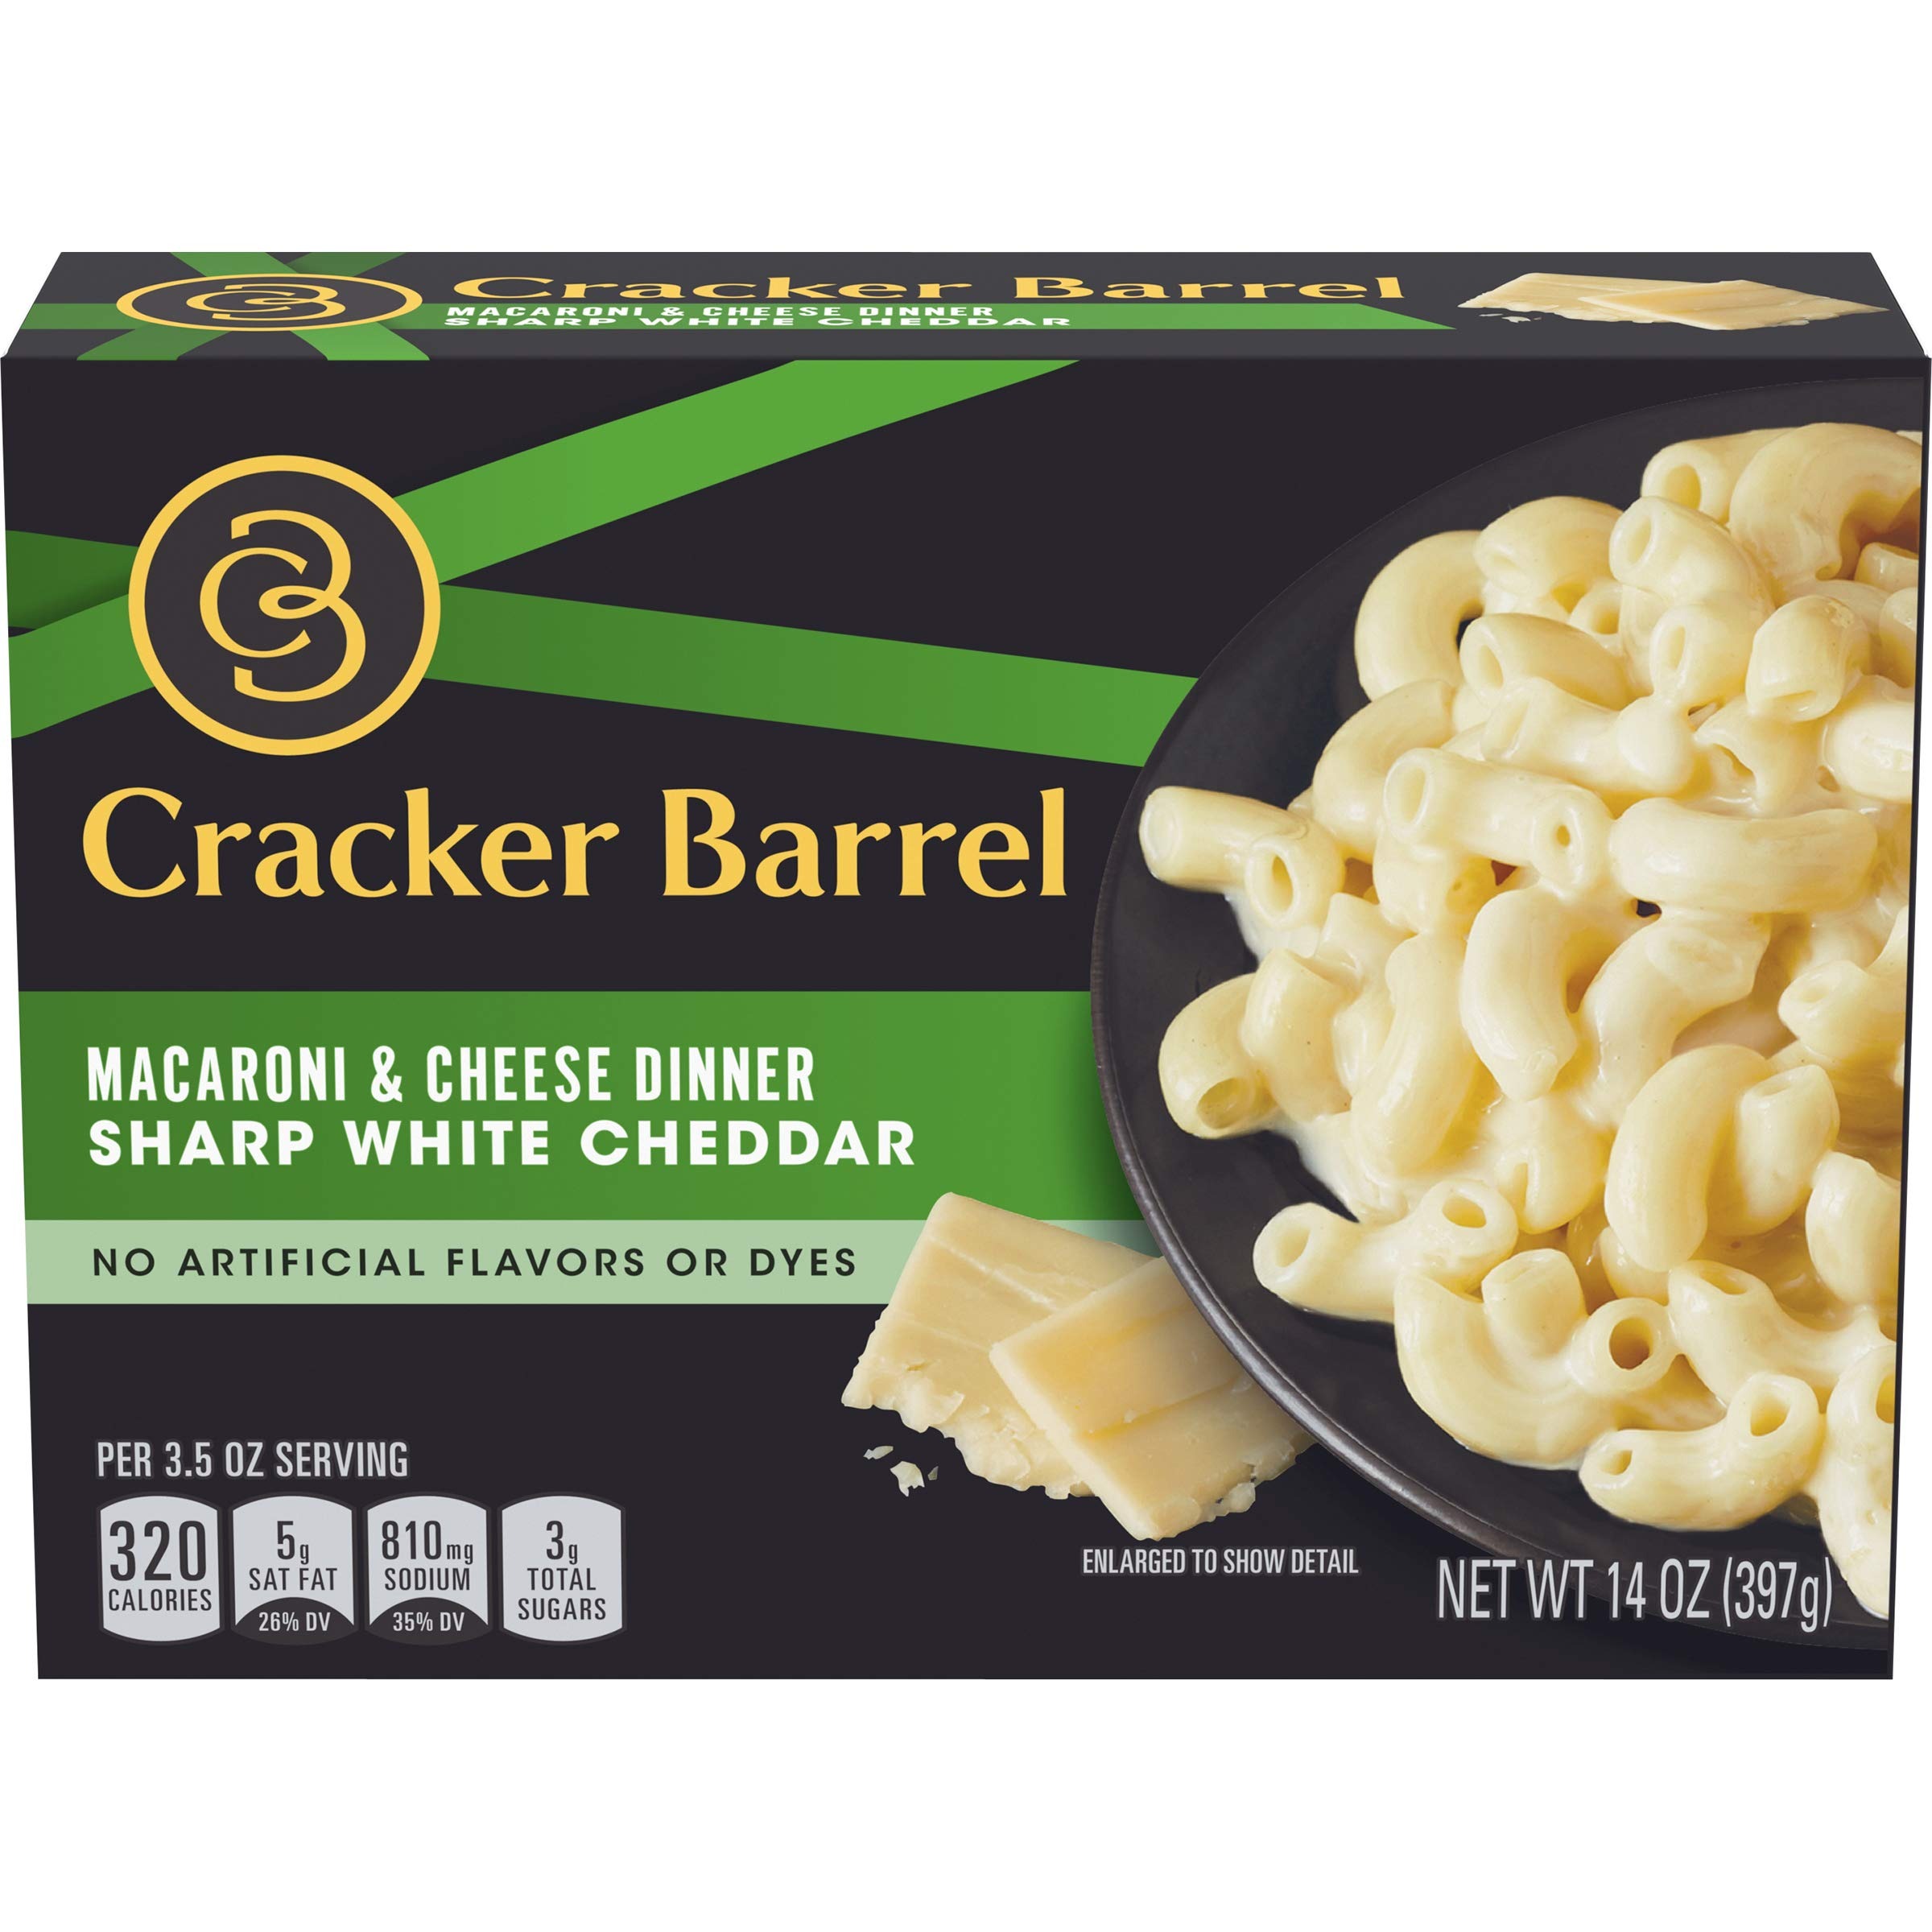
Item Name: Cracker Barrel Sharp White Cheddar Macaroni & Cheese Dinner, 14 oz Box
Bullet Point 1: One 14 oz box of Cracker Barrel Sharp White Cheddar Macaroni & Cheese
Bullet Point 2: Rich and bold sharp white cheddar creates an irresistible mac and cheese appreciated by all ages
Bullet Point 3: Box contains dry macaroni and a cheese sauce packet
Bullet Point 4: Cracker Barrel Macaroni and Cheese is a convenient boxed meal that is easy to prepare
Bullet Point 5: It only takes 11-12 minutes to cook our creamy mac and cheese on the stove
Bullet Point 6: There are no artificial flavors or dyes in our delectable macaroni and cheese
Bullet Point 7: Try adding vegetables to Cracker Barrel Sharp White Cheddar Macaroni & Cheese Dinner for a flavorful meal or serve as a side dish alongside your favorite protein
Bullet Point 8: Each macaroni and cheese box makes about four servings
Bullet Point 9: SNAP & EBT eligible food item
Value: 14.0
Unit: Ounce

Price: 3.93